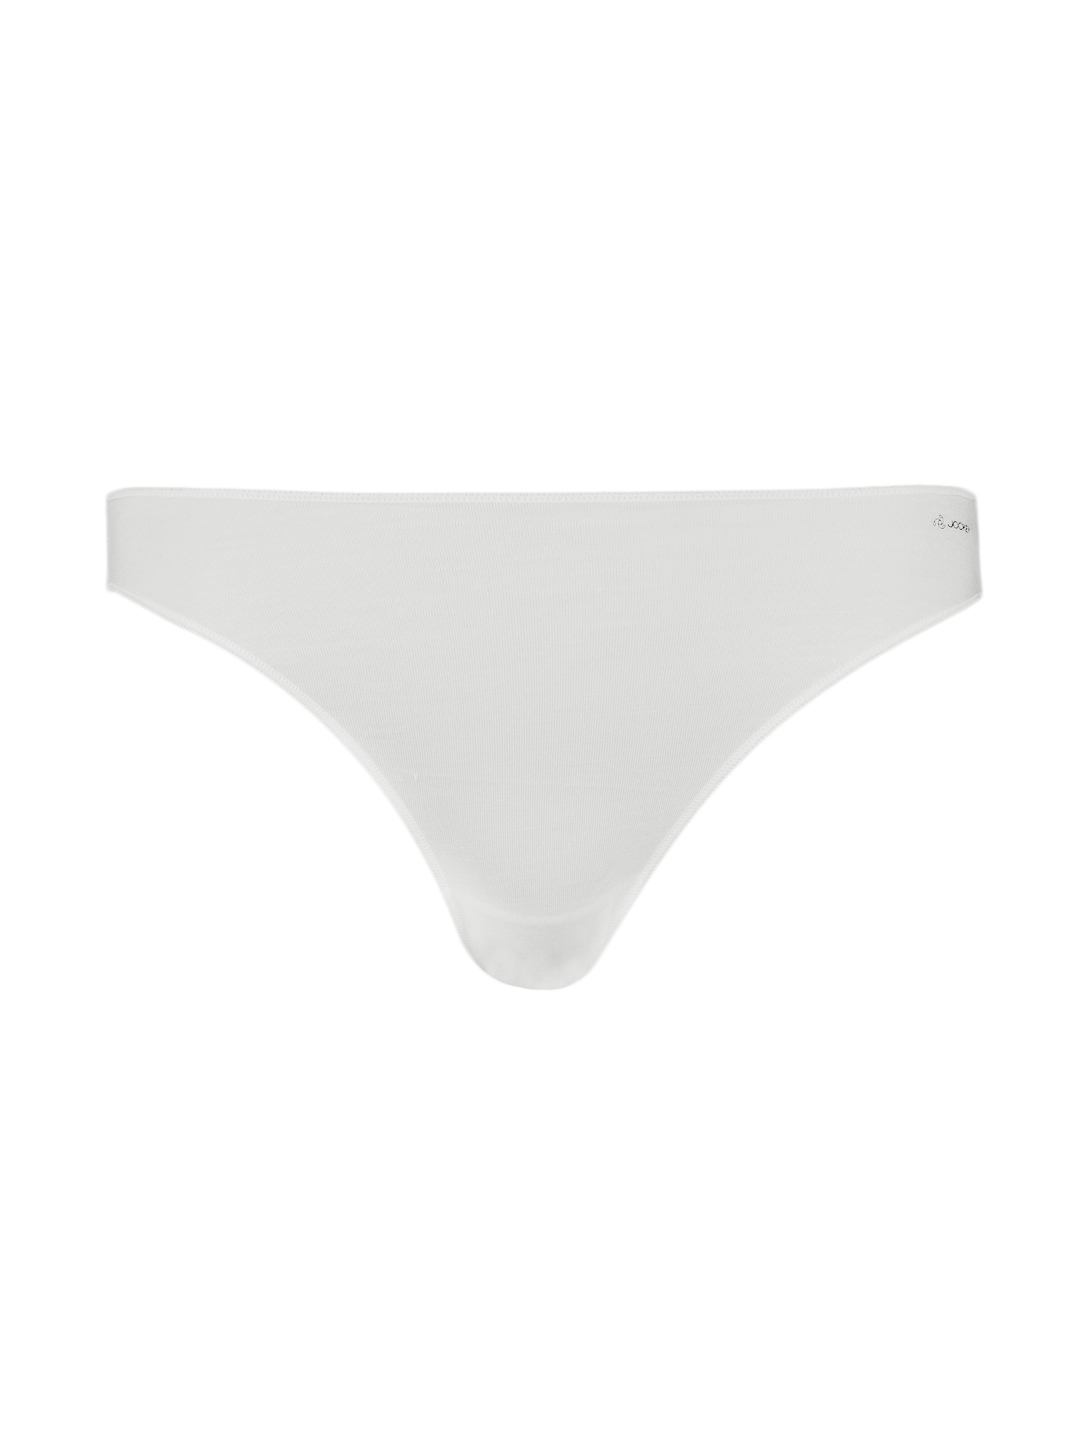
Jockey Women White Briefs
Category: Apparel / Innerwear / Briefs
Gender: Women
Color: White
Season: Winter 2017
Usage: Casual